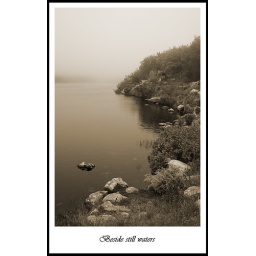
The clouds had come over on top of Silvermine mountain and this shot was taken at Silvermine dam one afternoon.